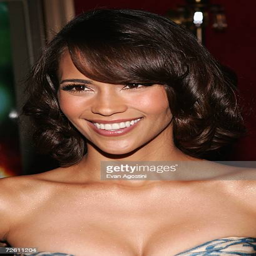
actor attends the world premiere